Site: brandenburg
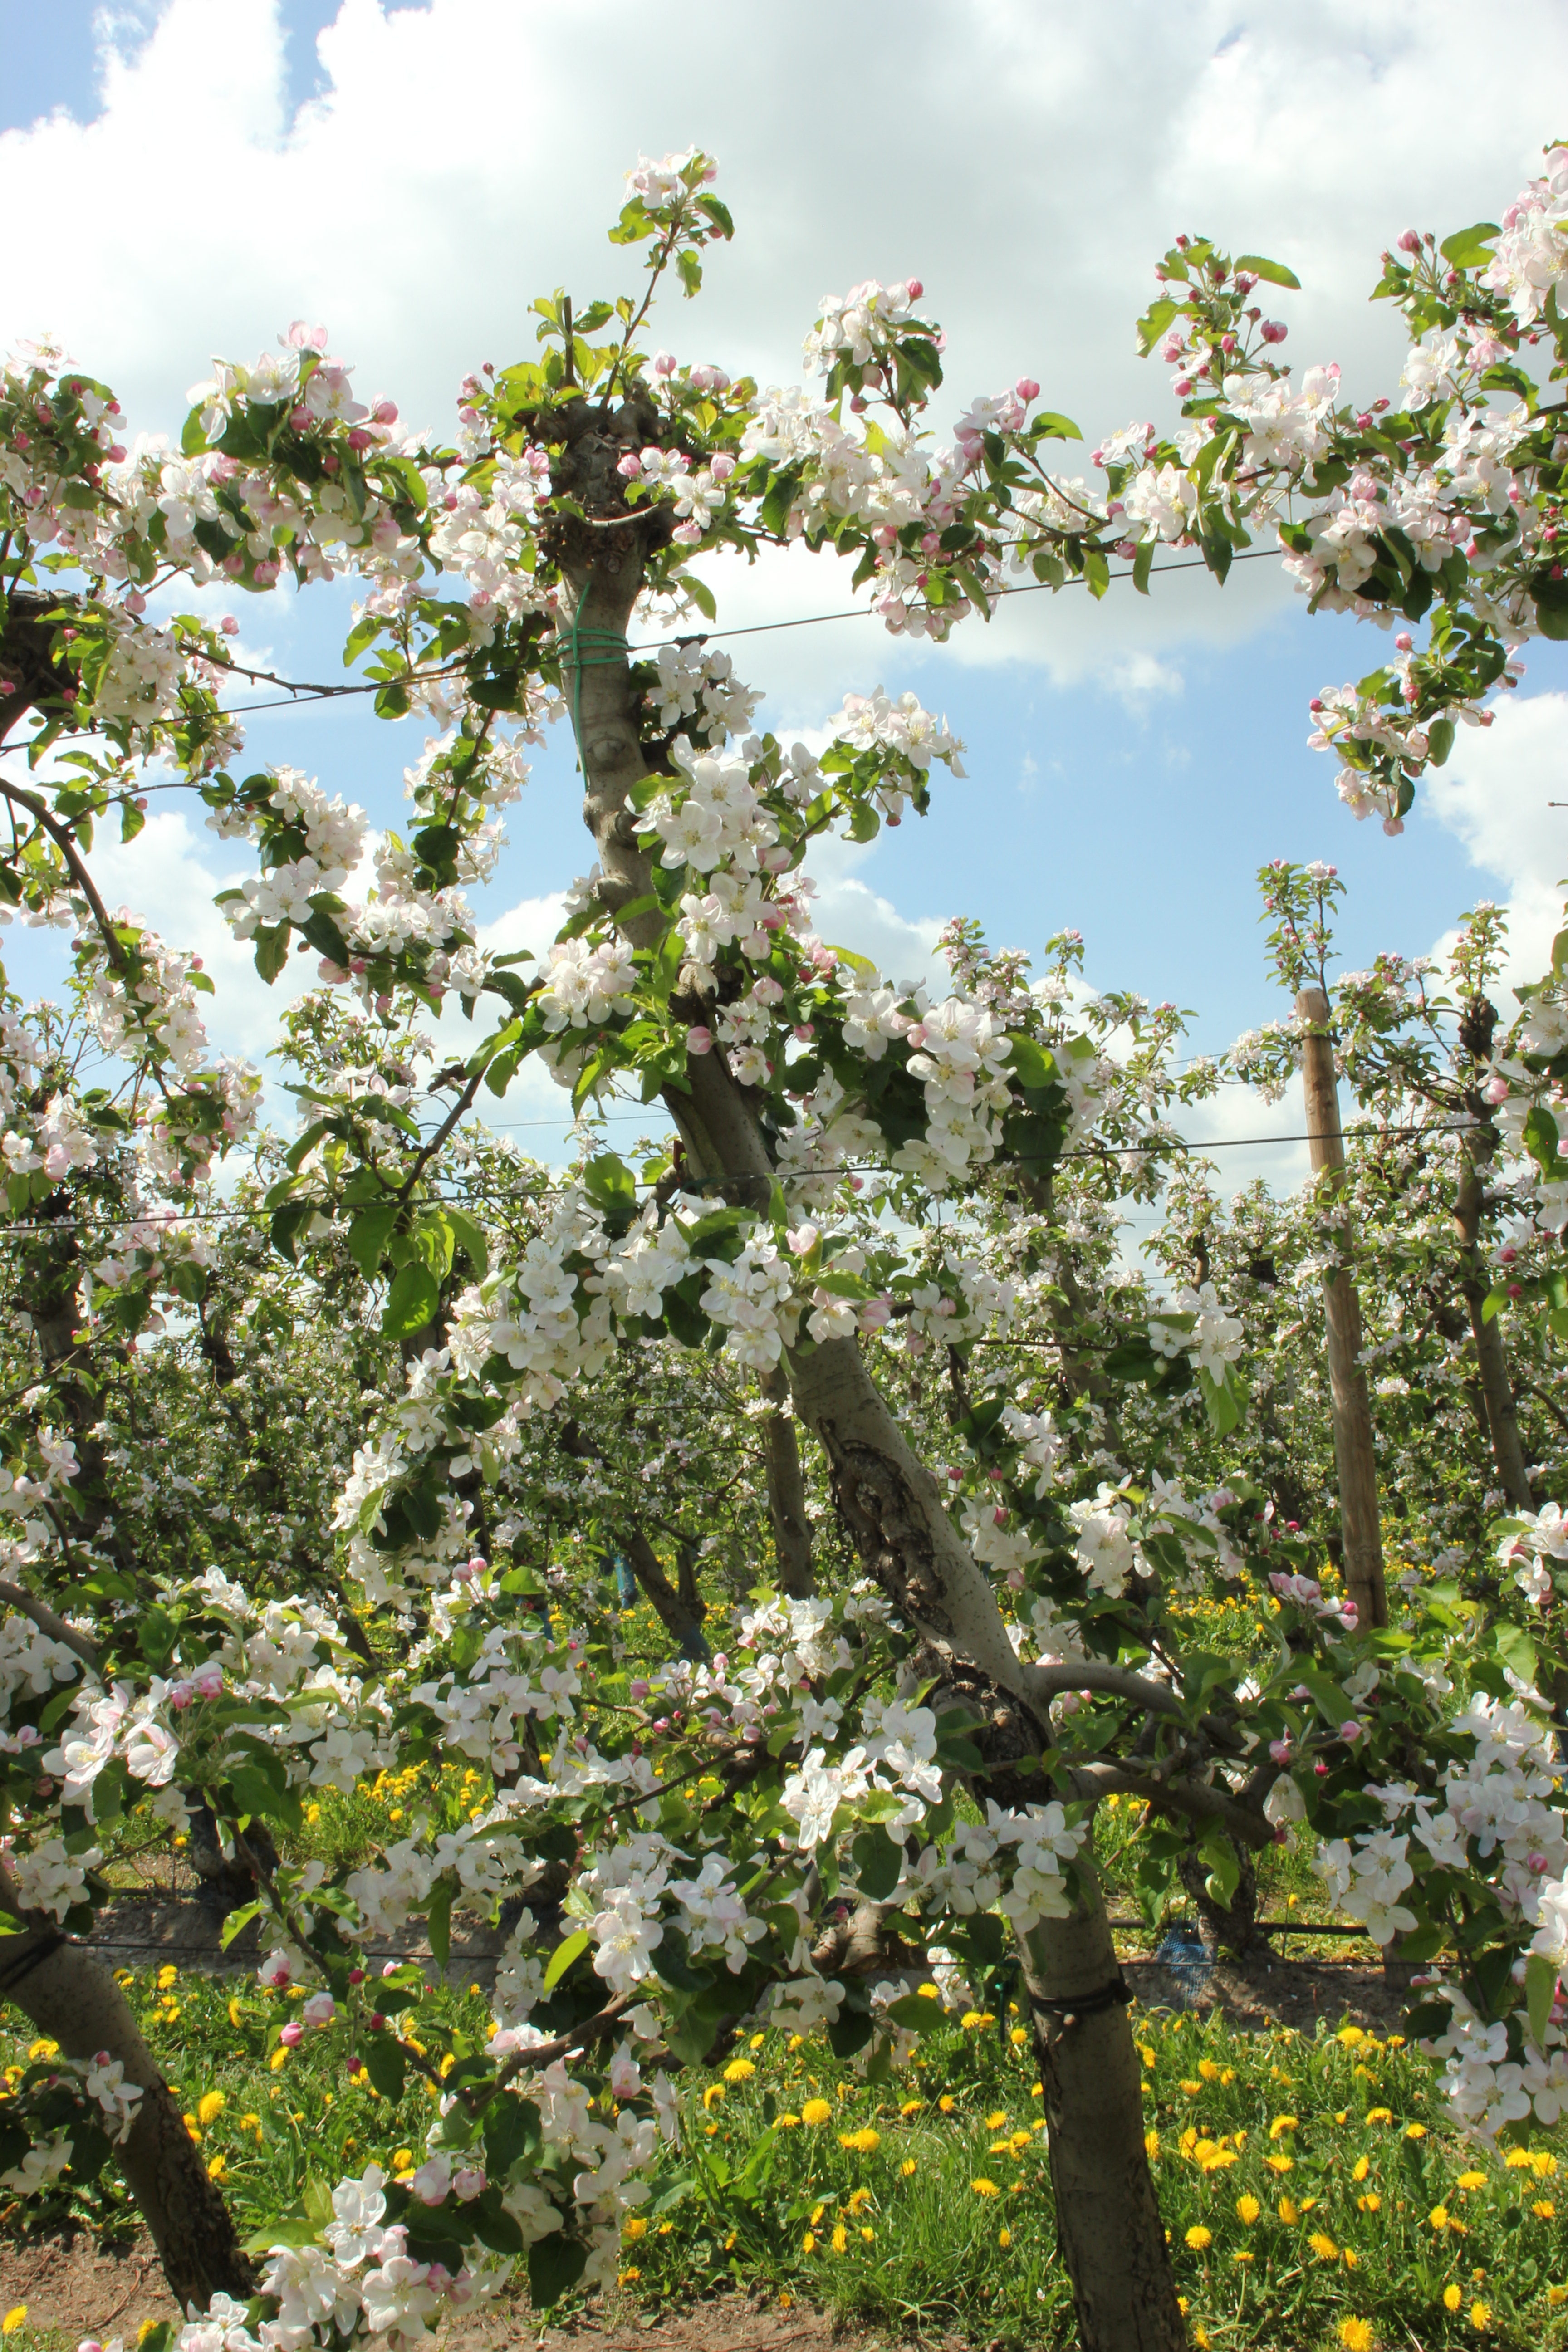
Growth stage (BBCH 65): Flowering